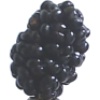
Label: Mulberry 1